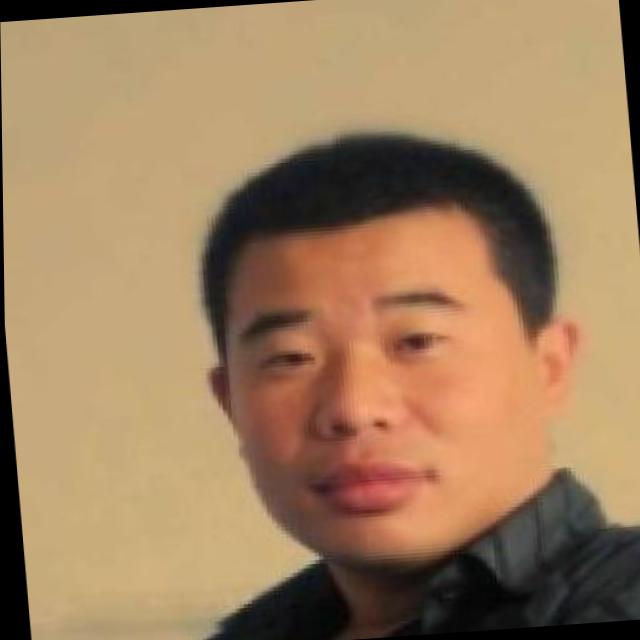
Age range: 21-44